James K. Baxter

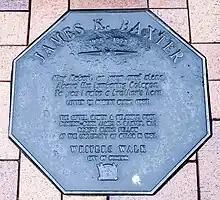
James K. Baxter memorial plaque in Dunedin

The harsh deprivations Baxter adopted at this time took their toll on his health. By 1972 he was too ill to continue living at Jerusalem and moved to another commune near Auckland. On 16 October Baxter visited his long-time friend the artist Michael Illingworth and wrote his last poem on the Illingworth’s dining room table before leaving on the 19th. Three days later on 22 October 1972 Baxter suffered a coronary thrombosis in the street and died in a nearby house, aged 46. He was buried at Jerusalem on Māori land in front of "the Top House" where he had lived, in a ceremony combining Māori and Catholic traditions. A river boulder on the burial site was inscribed with his Māori name Hemi.